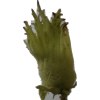
Label: peanut_shell_1x